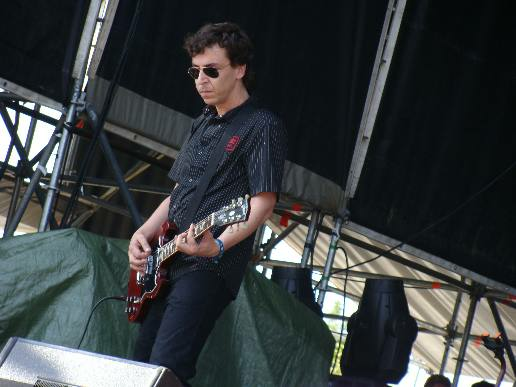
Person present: Yes